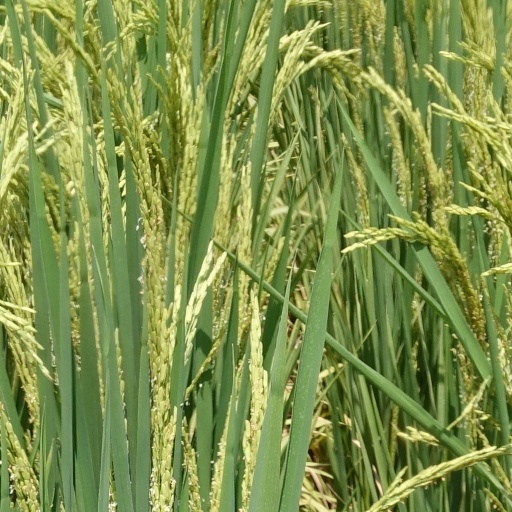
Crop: rice